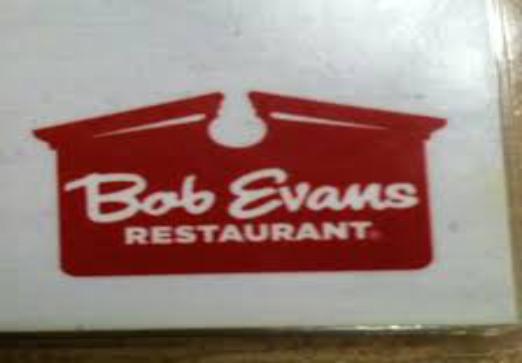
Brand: Bob Evans Restaurants
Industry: Clothes